Stone Bridge (Regensburg)

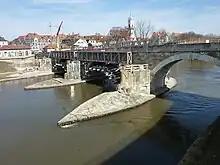
North end of the bridge under repair in March 2010

The bridge and the cathedral are the two major emblems of the city. However, the bridge has been seriously damaged by heavy traffic in recent decades and by water and salt damage from poor drainage and lack of sealing of the masonry. For over a decade, the bridge was closed to private vehicles, and beginning in 2005 it was remotely monitored 24 hours a day from Nuremberg for signs of impending collapse. On the evening of 1 August 2008 it was also closed to buses and taxis and became a pedestrian and bicycle bridge. This was because of a report that the balustrades would be insufficient to stop a bus.